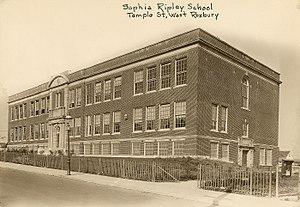
Sophia Ripley est une féministe du XIXe siècle associée au transcendantalisme et à la communauté Brook Farm.